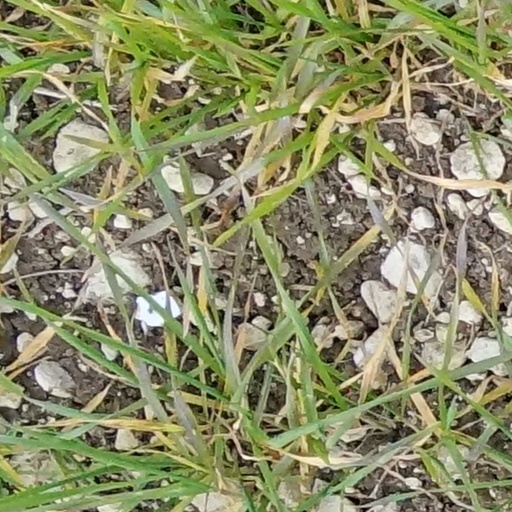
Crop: wheat